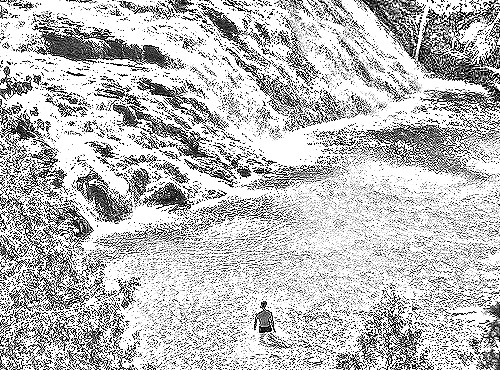
Portrait style: Sketch Portrait